Lisa Ek

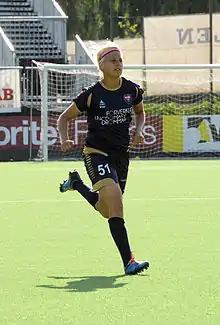
Ek in May 2014

Lisa Ek (born 15 September 1982) is a Swedish former football midfielder who last played for Fiorentina. She has also played for AIK Fotboll, Hammarby IF, FC Rosengård and Kopparbergs/Göteborg FC of the Damallsvenskan. The 2011-12 season marked her Champions League debut.